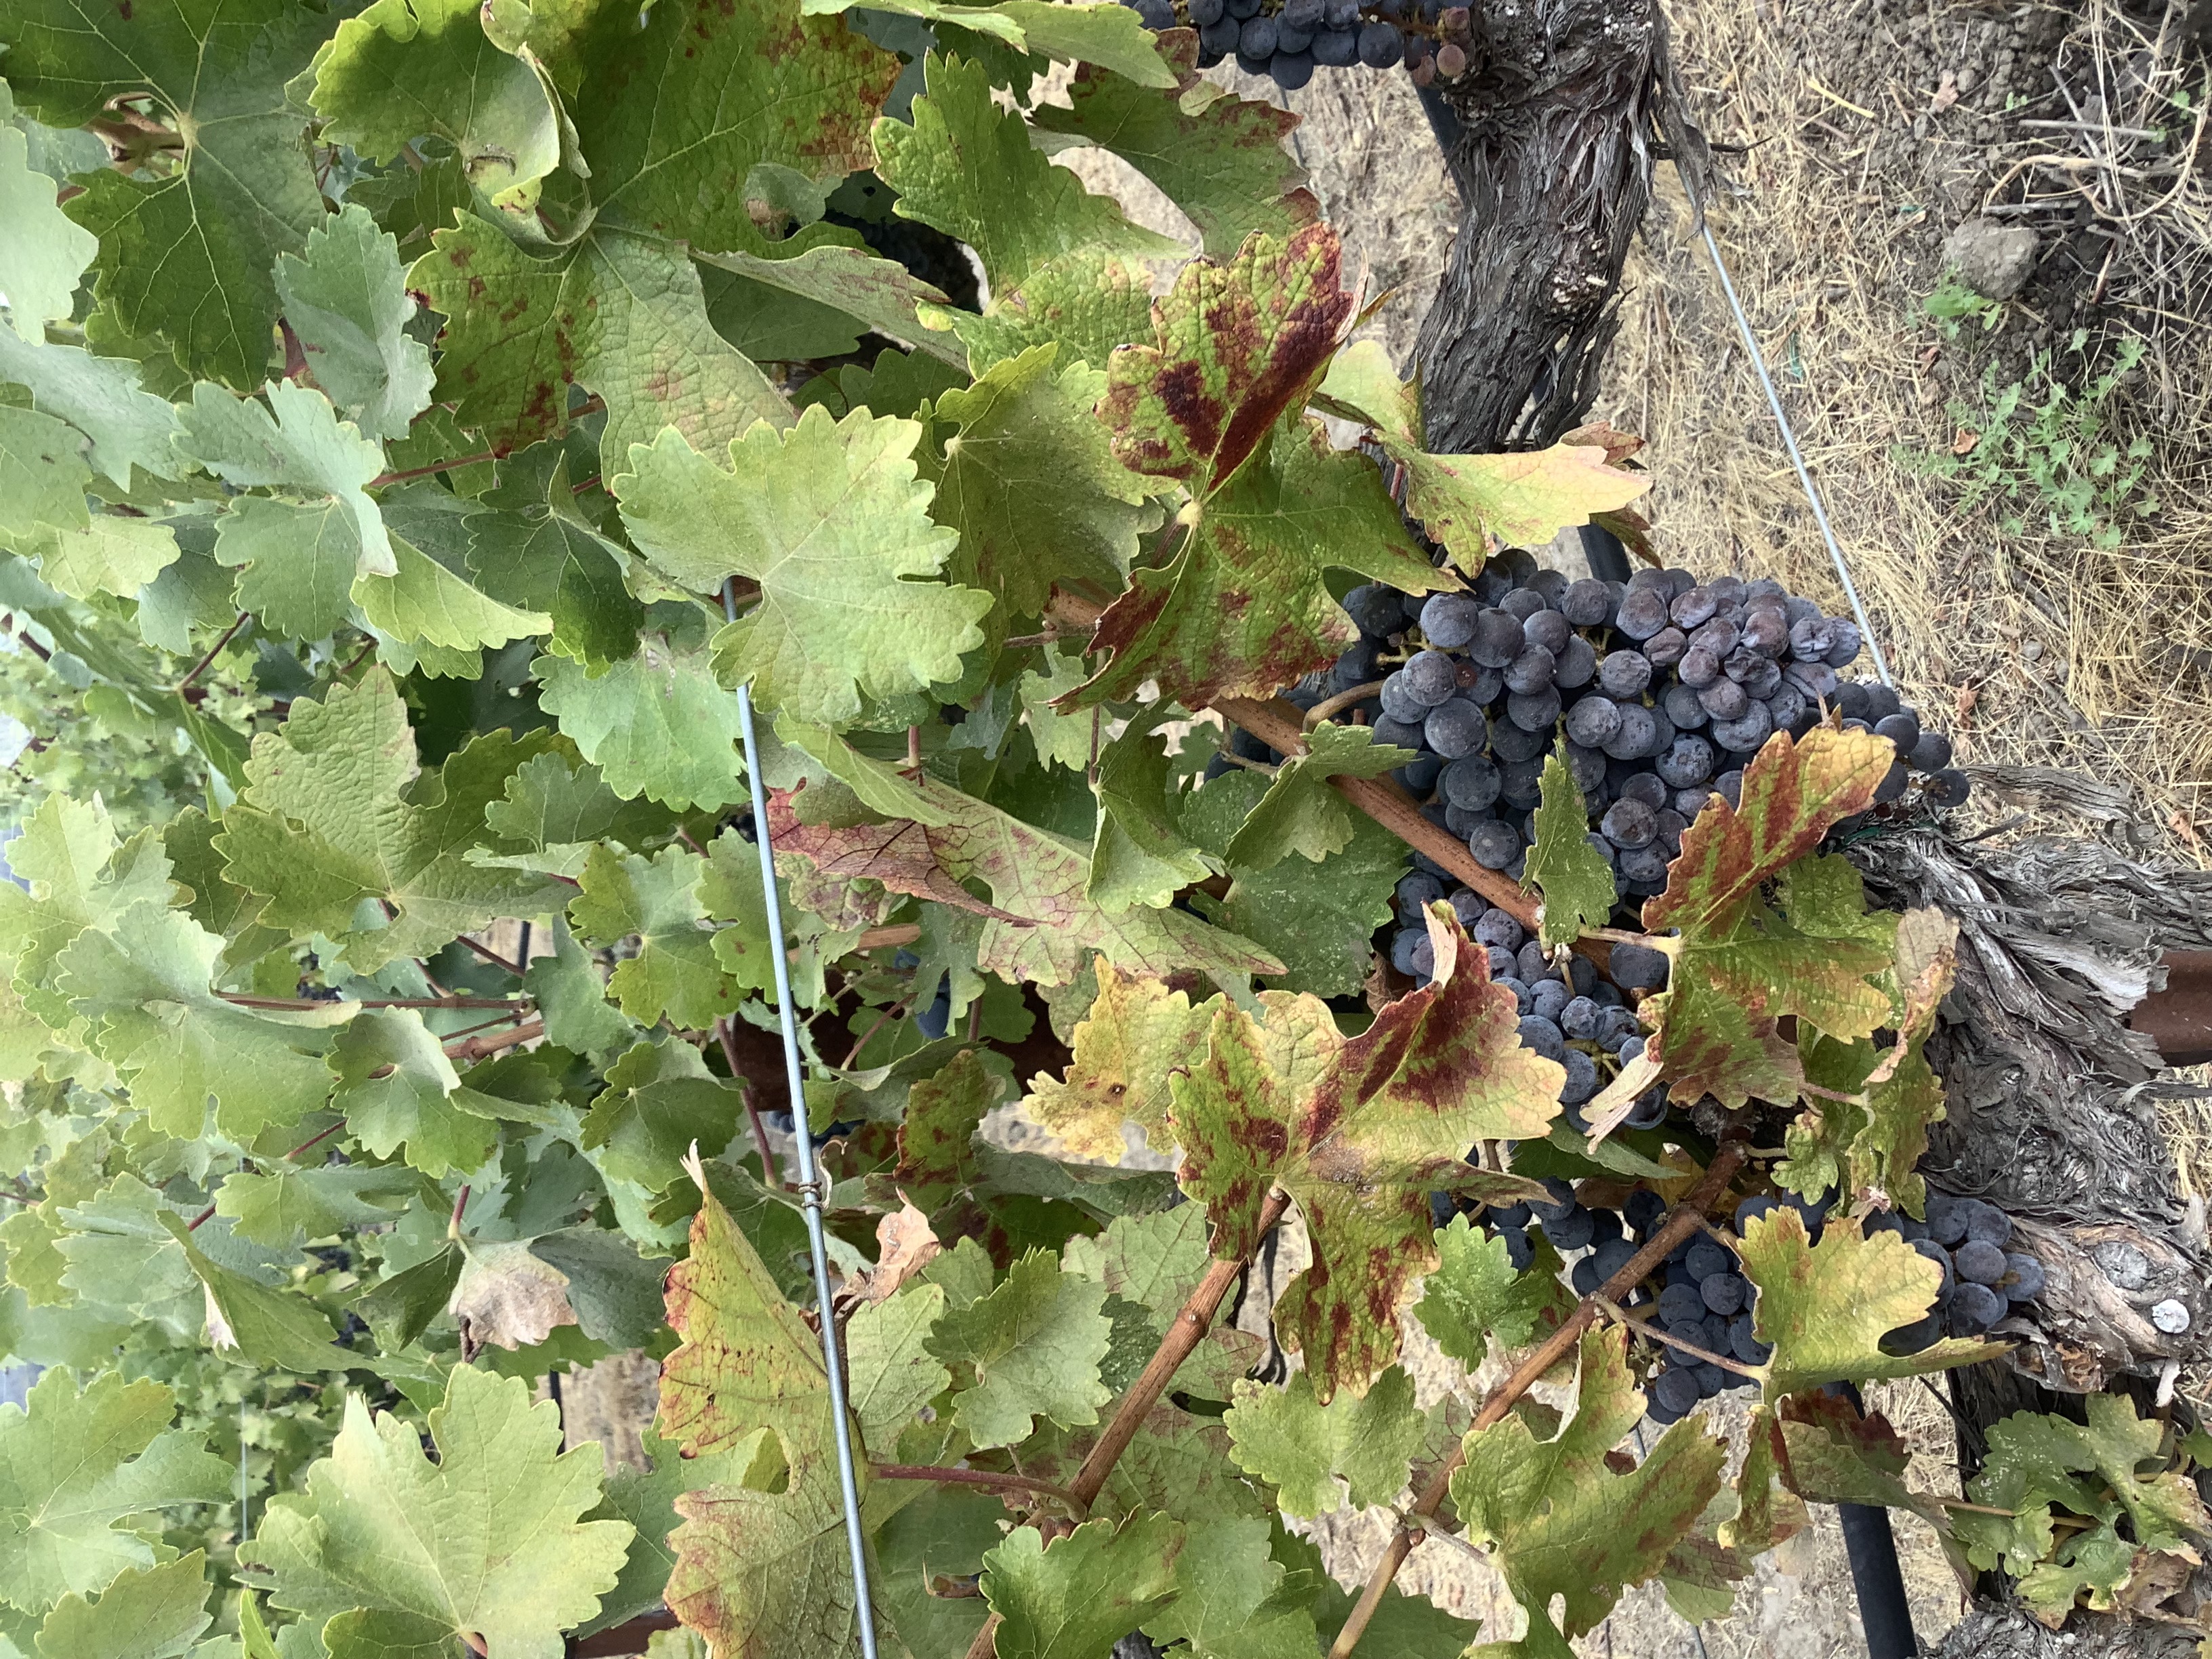
Label: Red Blotch